Georgi Makhatadze

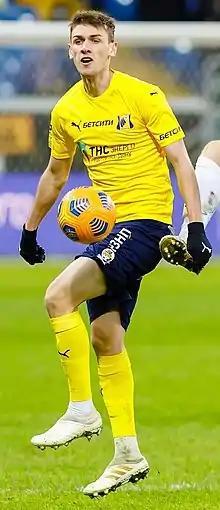
Makhatadze with FC Rostov in 2021

Georgi Aleksandrovich Makhatadze (born 26 March 1998) is a Russian football player who plays as a defensive midfielder for Kuban Krasnodar.